Epsom Downs Branch

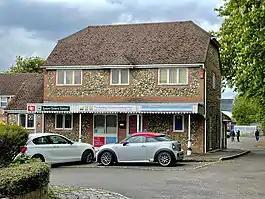
Epsom Downs station building in 2021

With the formation of the Southern Railway in 1923, a change in policy was announced, with the replacement of the LBSCR overhead AC system by third-rail DC electrification. A conversion programme began in 1925, the first phase of which included the electrification of the Epsom Downs line. In preparation for the new timetable, the platforms at Belmont and Banstead were lengthened for 8-coach trains. Electric trains began running on the branch on 17 June 1928. Services operated to London Bridge via West Croydon and ran up to three times per hour at peak times, with two trains per hour on weekdays in the off-peak. Electric services between Epsom Downs and London Victoria began on 4 May 1930. Electrification stimulated housebuilding in the local area and the Great Burgh and Nork Park estates were sold for development in the early 1930s. Annual passenger numbers more than doubled in eight years: from 329,779 in 1927 to 859,794 in 1935.